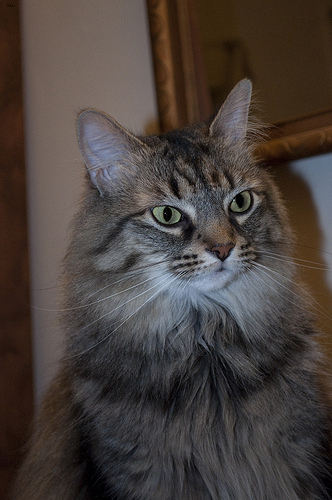
Animal: cat
Breed: maine_coon